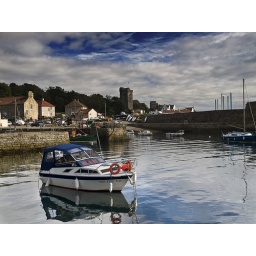
A suitably named boat at Dysart harbour in Fife. Dysart is a historic burgh in Fife, with many traditional and historic buildings